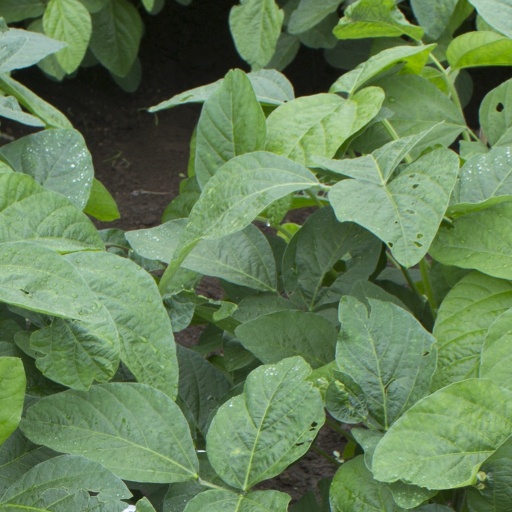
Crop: soybean